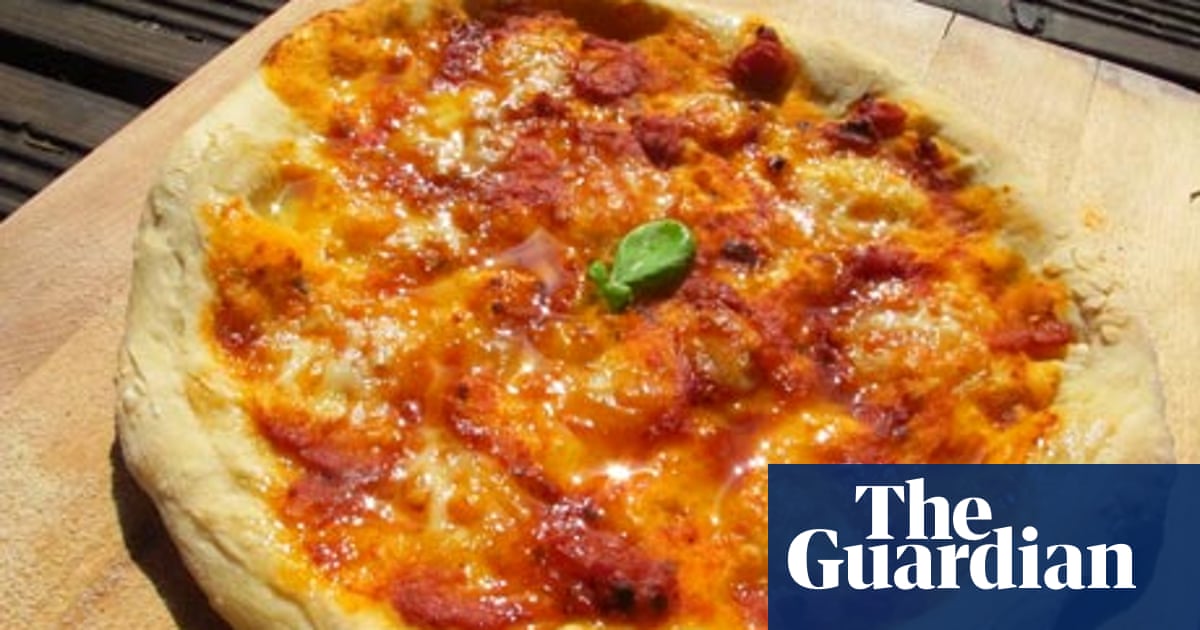
Dish: pizza